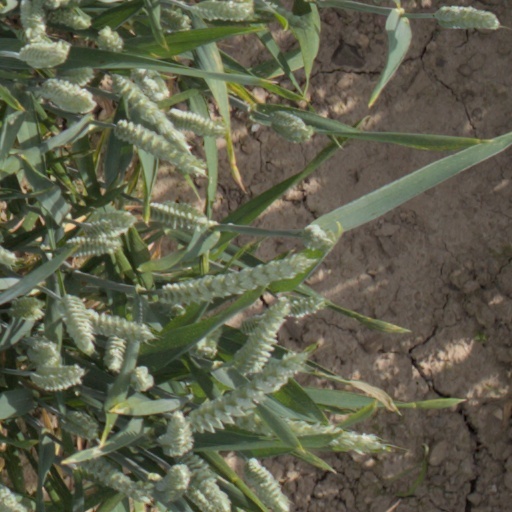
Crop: wheat